Aum Mangalam Singlem

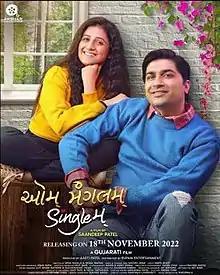
Official poster

Aum Mangalam Singlem is a 2022 Gujarati romantic comedy film directed by Saandeep Patel. It stars Malhar Thakar, Aarohi Patel, Tatsat Munshi, Bhamini Oza Gandhi, Darshan Jariwala and Nisarg Trivedi in lead roles.